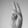
ASL letter: U